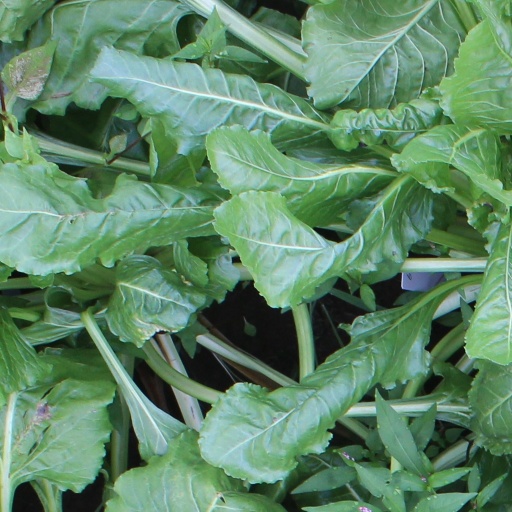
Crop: sugar beet